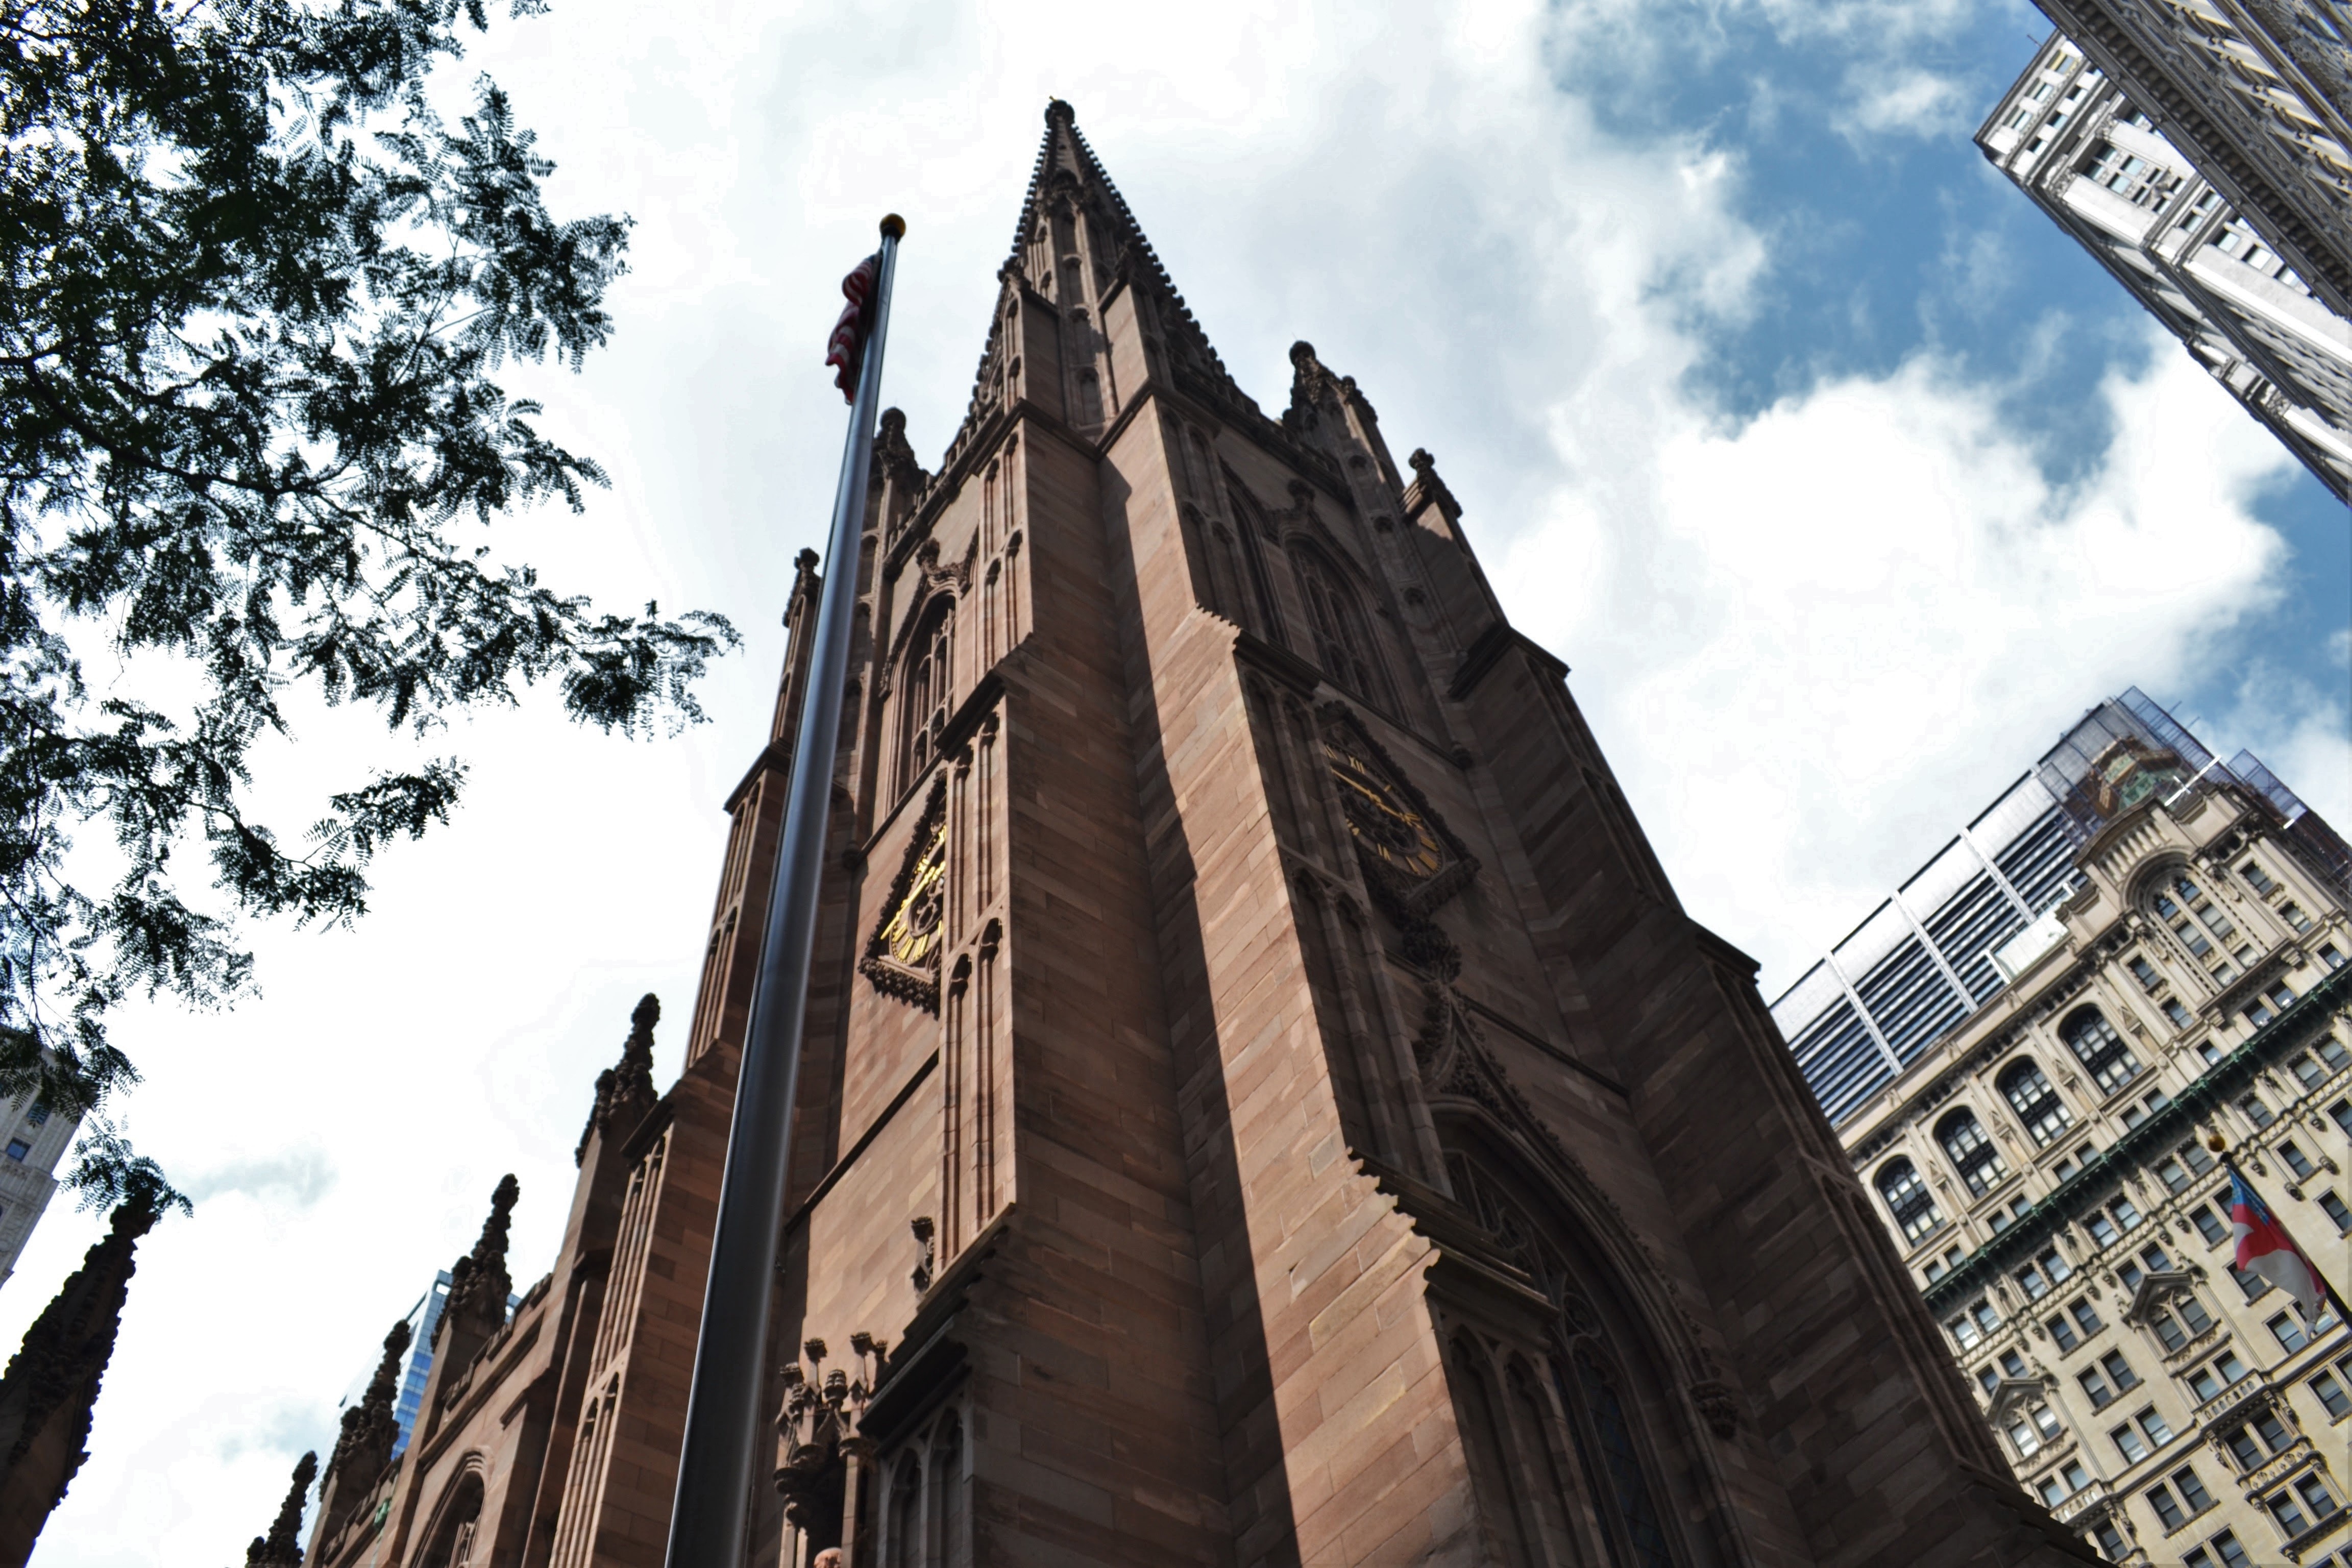
architecture, city, skyscraper, monument, cityscape, downtown, statue, tower, landmark, facade, church, cathedral, place of worship, spire, metropolis, urban area